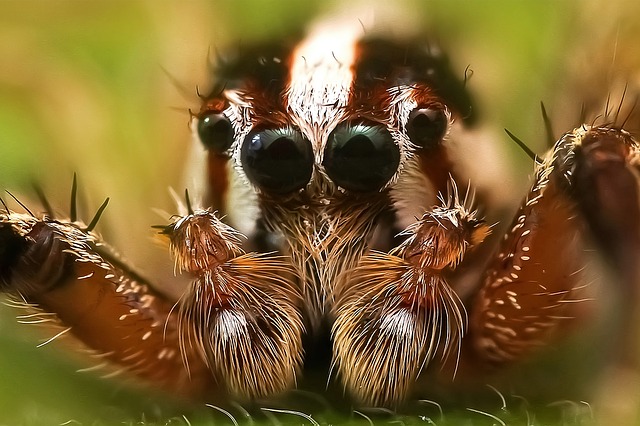
Label: spider